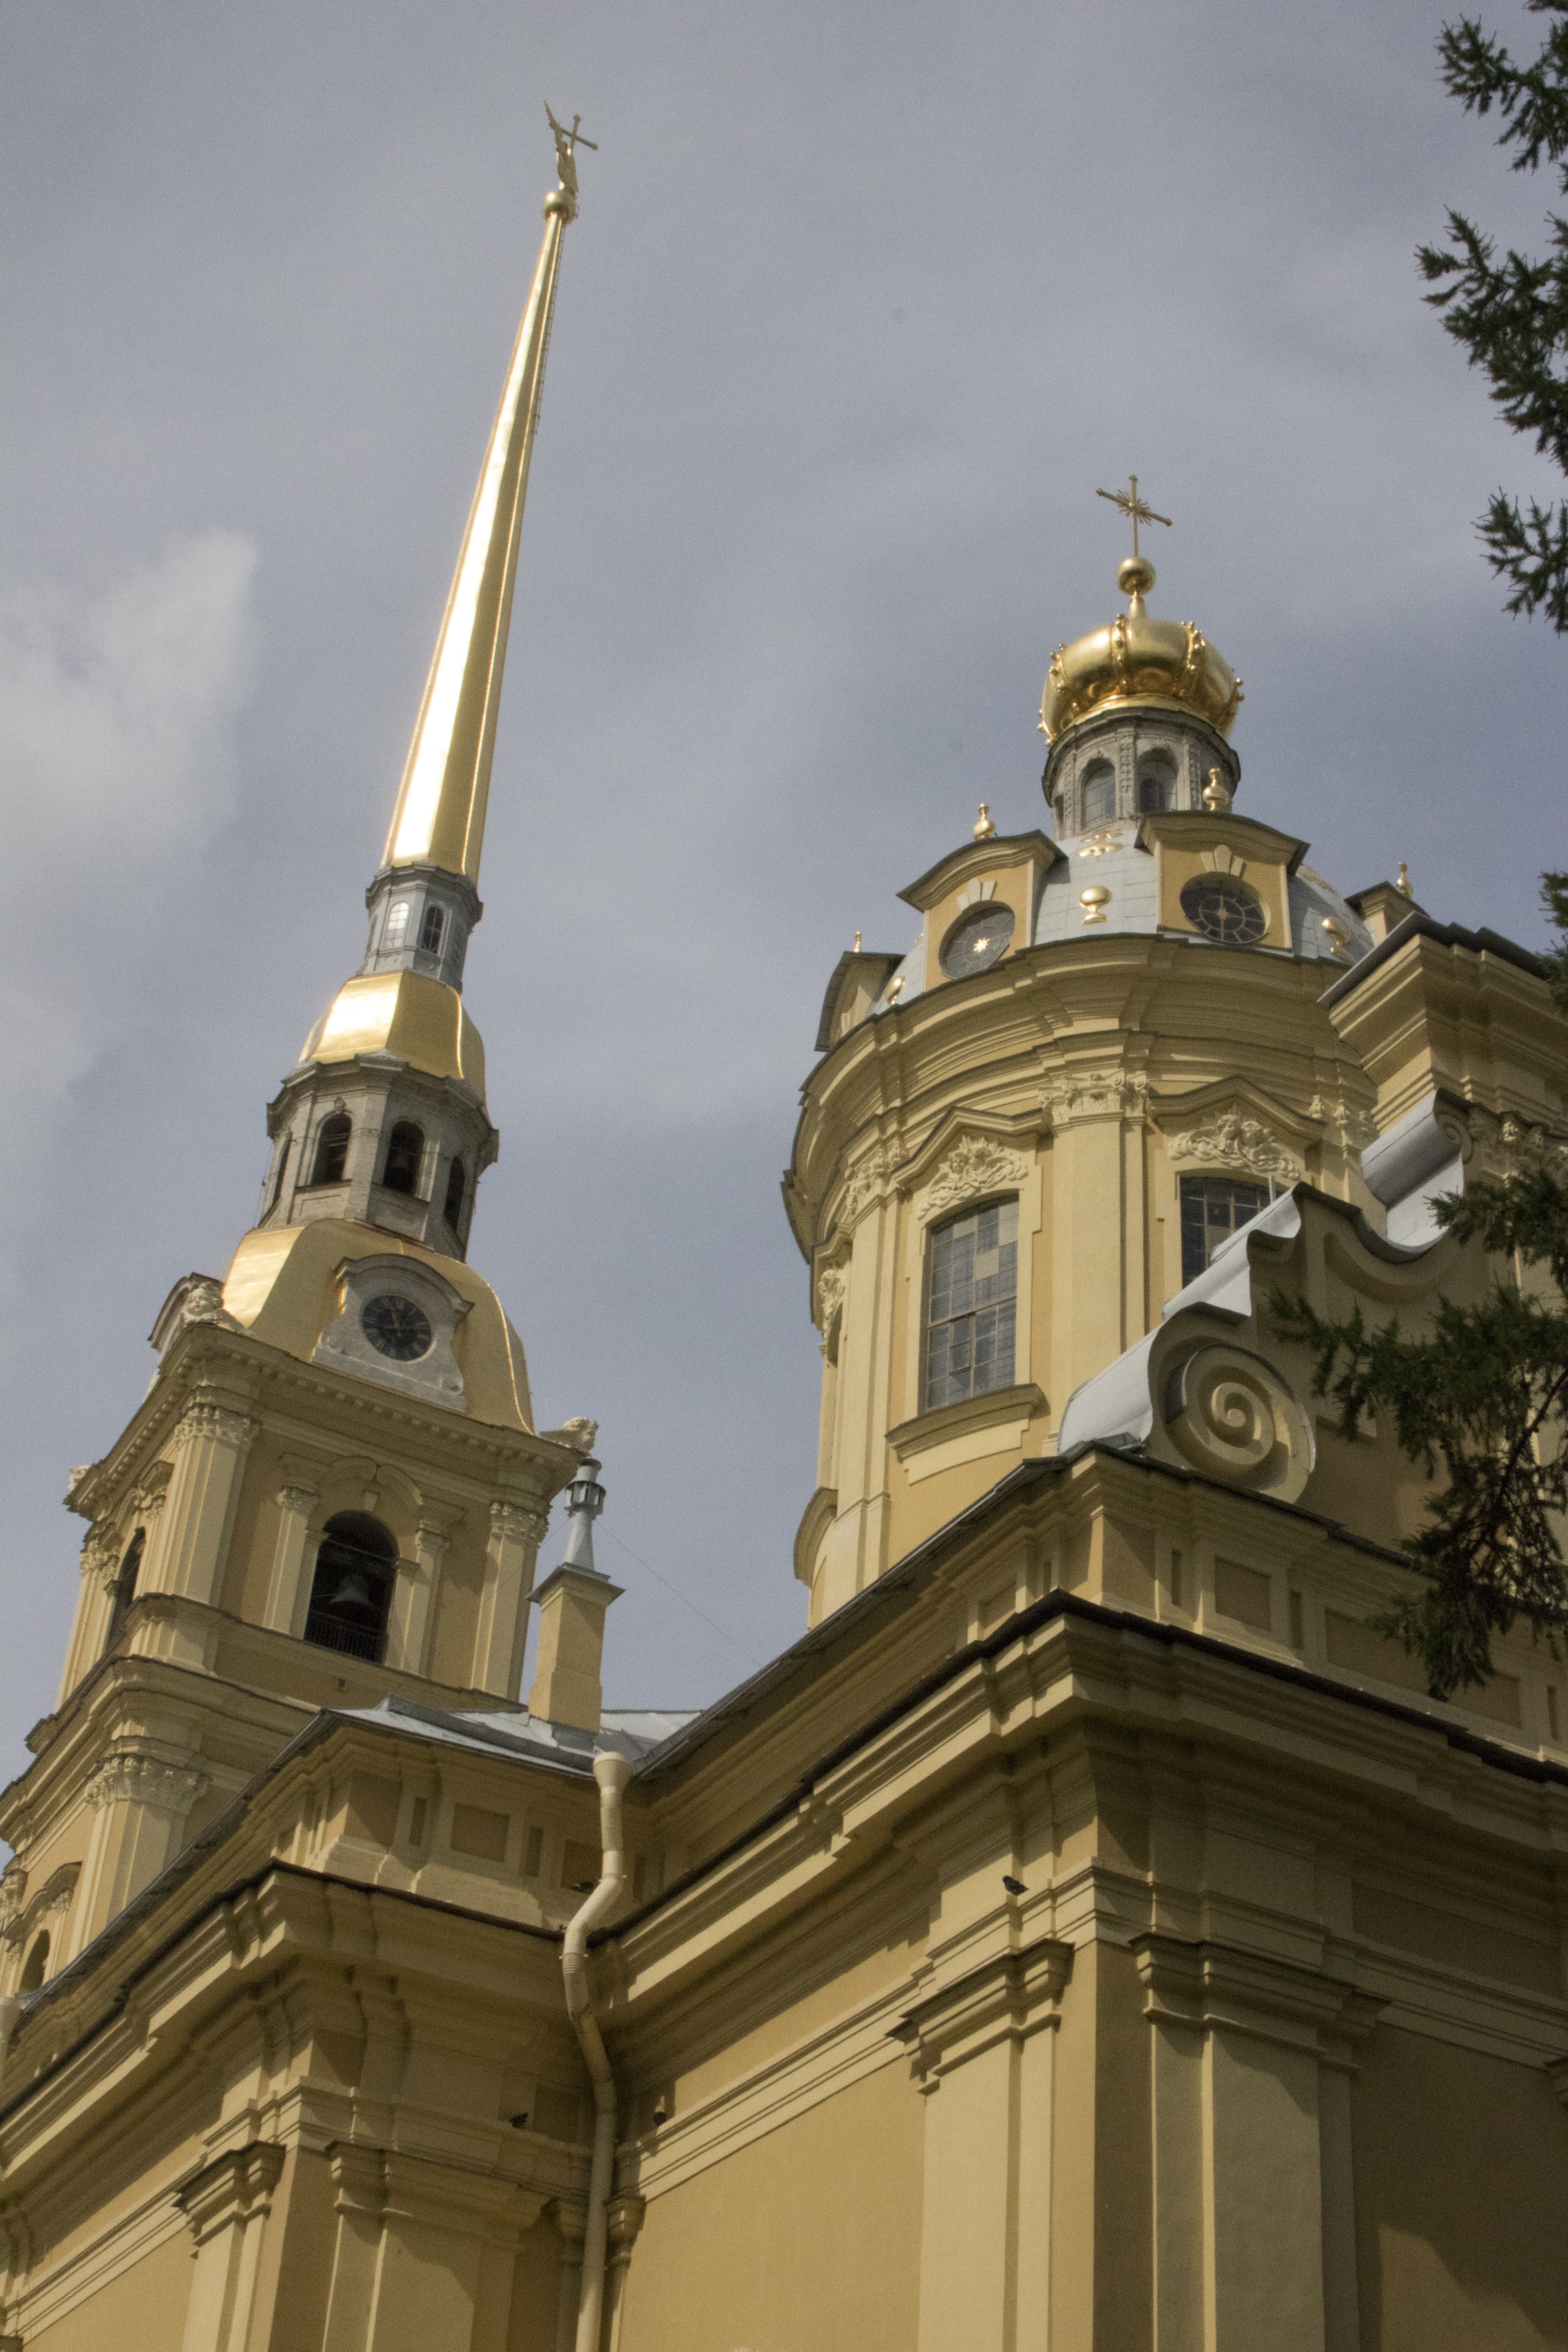
building, landmark, facade, church, cathedral, place of worship, spire, steeple, basilica, dome, russia, peter and paul fortress, st peterburg